Albert Weisgerber

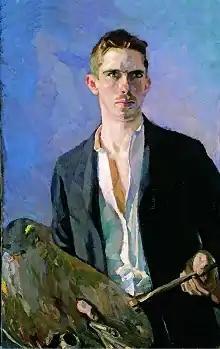
Self-portrait, 1908

Albert Weisgerber (21 April 1878 – 10 May 1915) was a German painter whose work forms a bridge between Impressionism and early Expressionism.